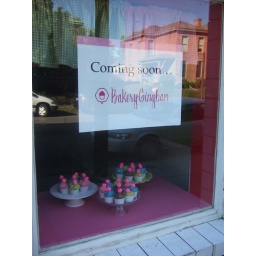
Breakfast in the German Village. Not eating paper cupcakes though.